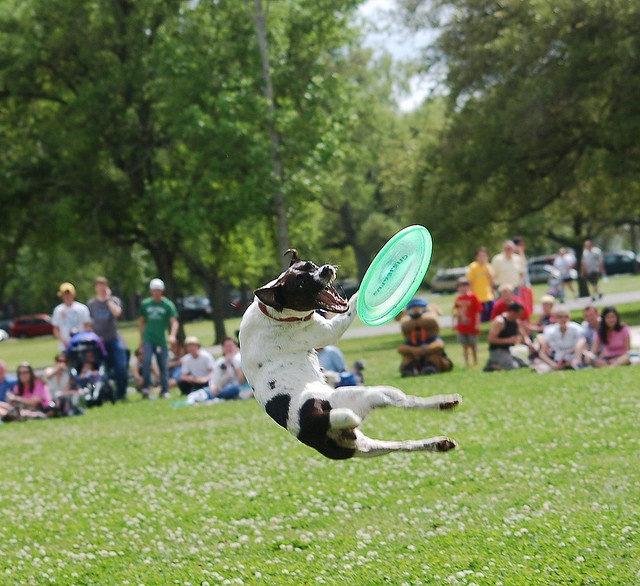
The small dog is leaping up to catch the Frisbee.
A black and white dog jumping into the air to catch a Frisbee.
A DOG IS JUMPING TO CATCH A FRISBEE
A dog turns in midair to catch a Frisbee.
a black and white dog is playing with a frisbee